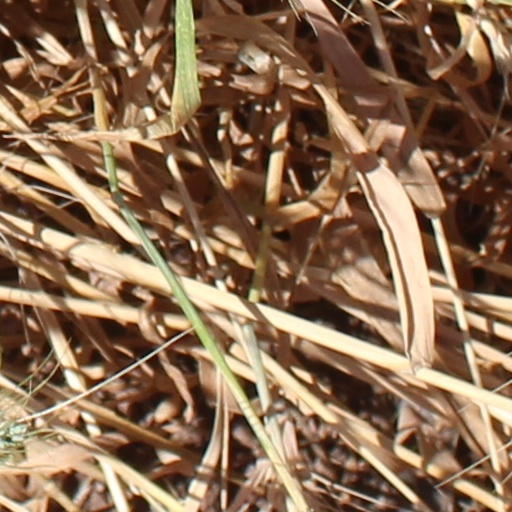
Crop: wheat